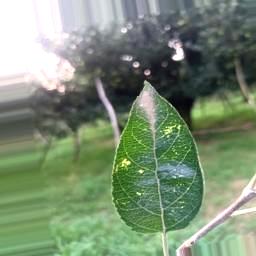
Label: Apple_Mosaic